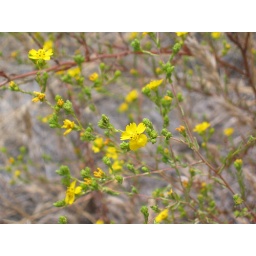
Wild flowers in yellow